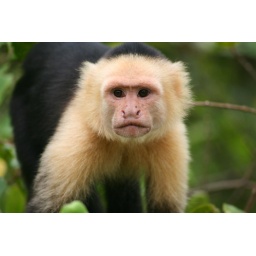
We saw these white face monkeys on a River tour in Costa Rica. it was pretty cool!